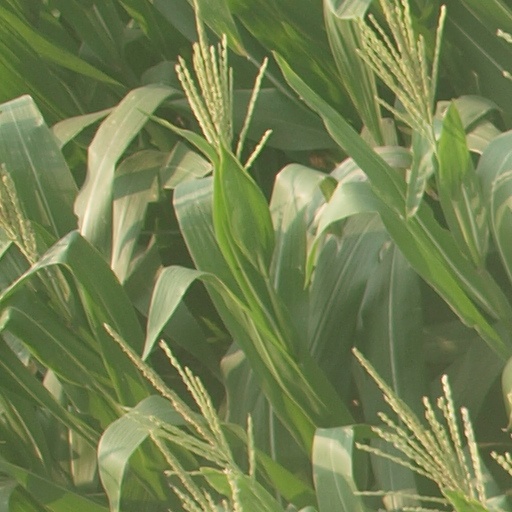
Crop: maize; corn